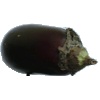
Label: Eggplant 1